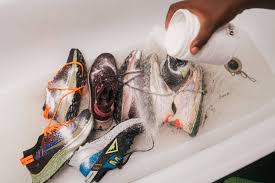
Label: Sneaker